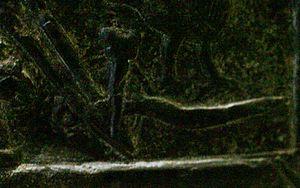
Araire à versoir, détail d'un kudurru de Meli-Shipak II commémorant un don de terres à son fils Marduk-apla-iddina. Période kassite, emporté à Suse au XXIIe siècle av. J.-C. comme butin de guerre.
L'agriculture est l'activité économique principale de la Mésopotamie antique. Soumis à des contraintes fortes, notamment l'aridité et des sols pauvres, les paysans mésopotamiens ont développé des stratégies efficaces permettant à soutenir le développement des premiers États, des premières villes puis des premiers empires connus, sous l'égide des institutions dominant l'économie, à savoir les palais royaux et provinciaux, les temples et les domaines des élites. Elle repose avant tout sur la culture des céréales et l'élevage ovin, mais aussi les légumineuses ou encore le palmier-dattier au sud et la vigne au nord.